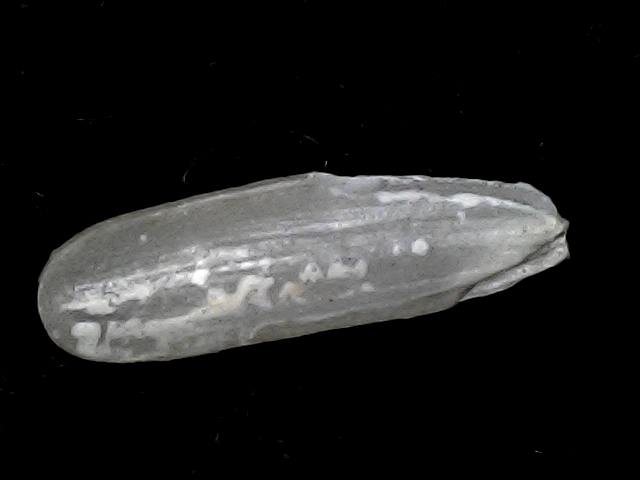
Rice variety: BD57